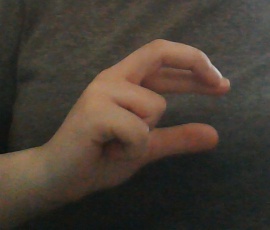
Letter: thal